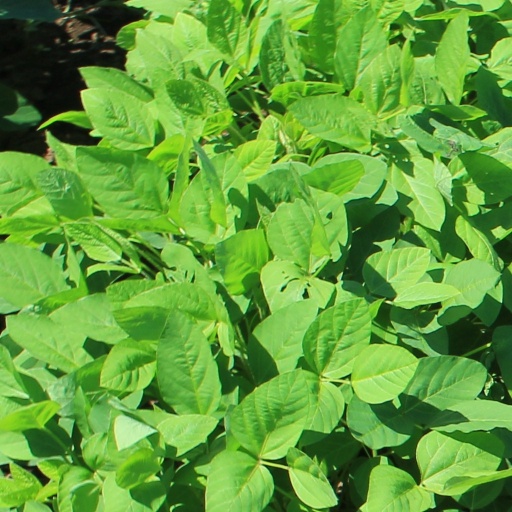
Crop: soybean